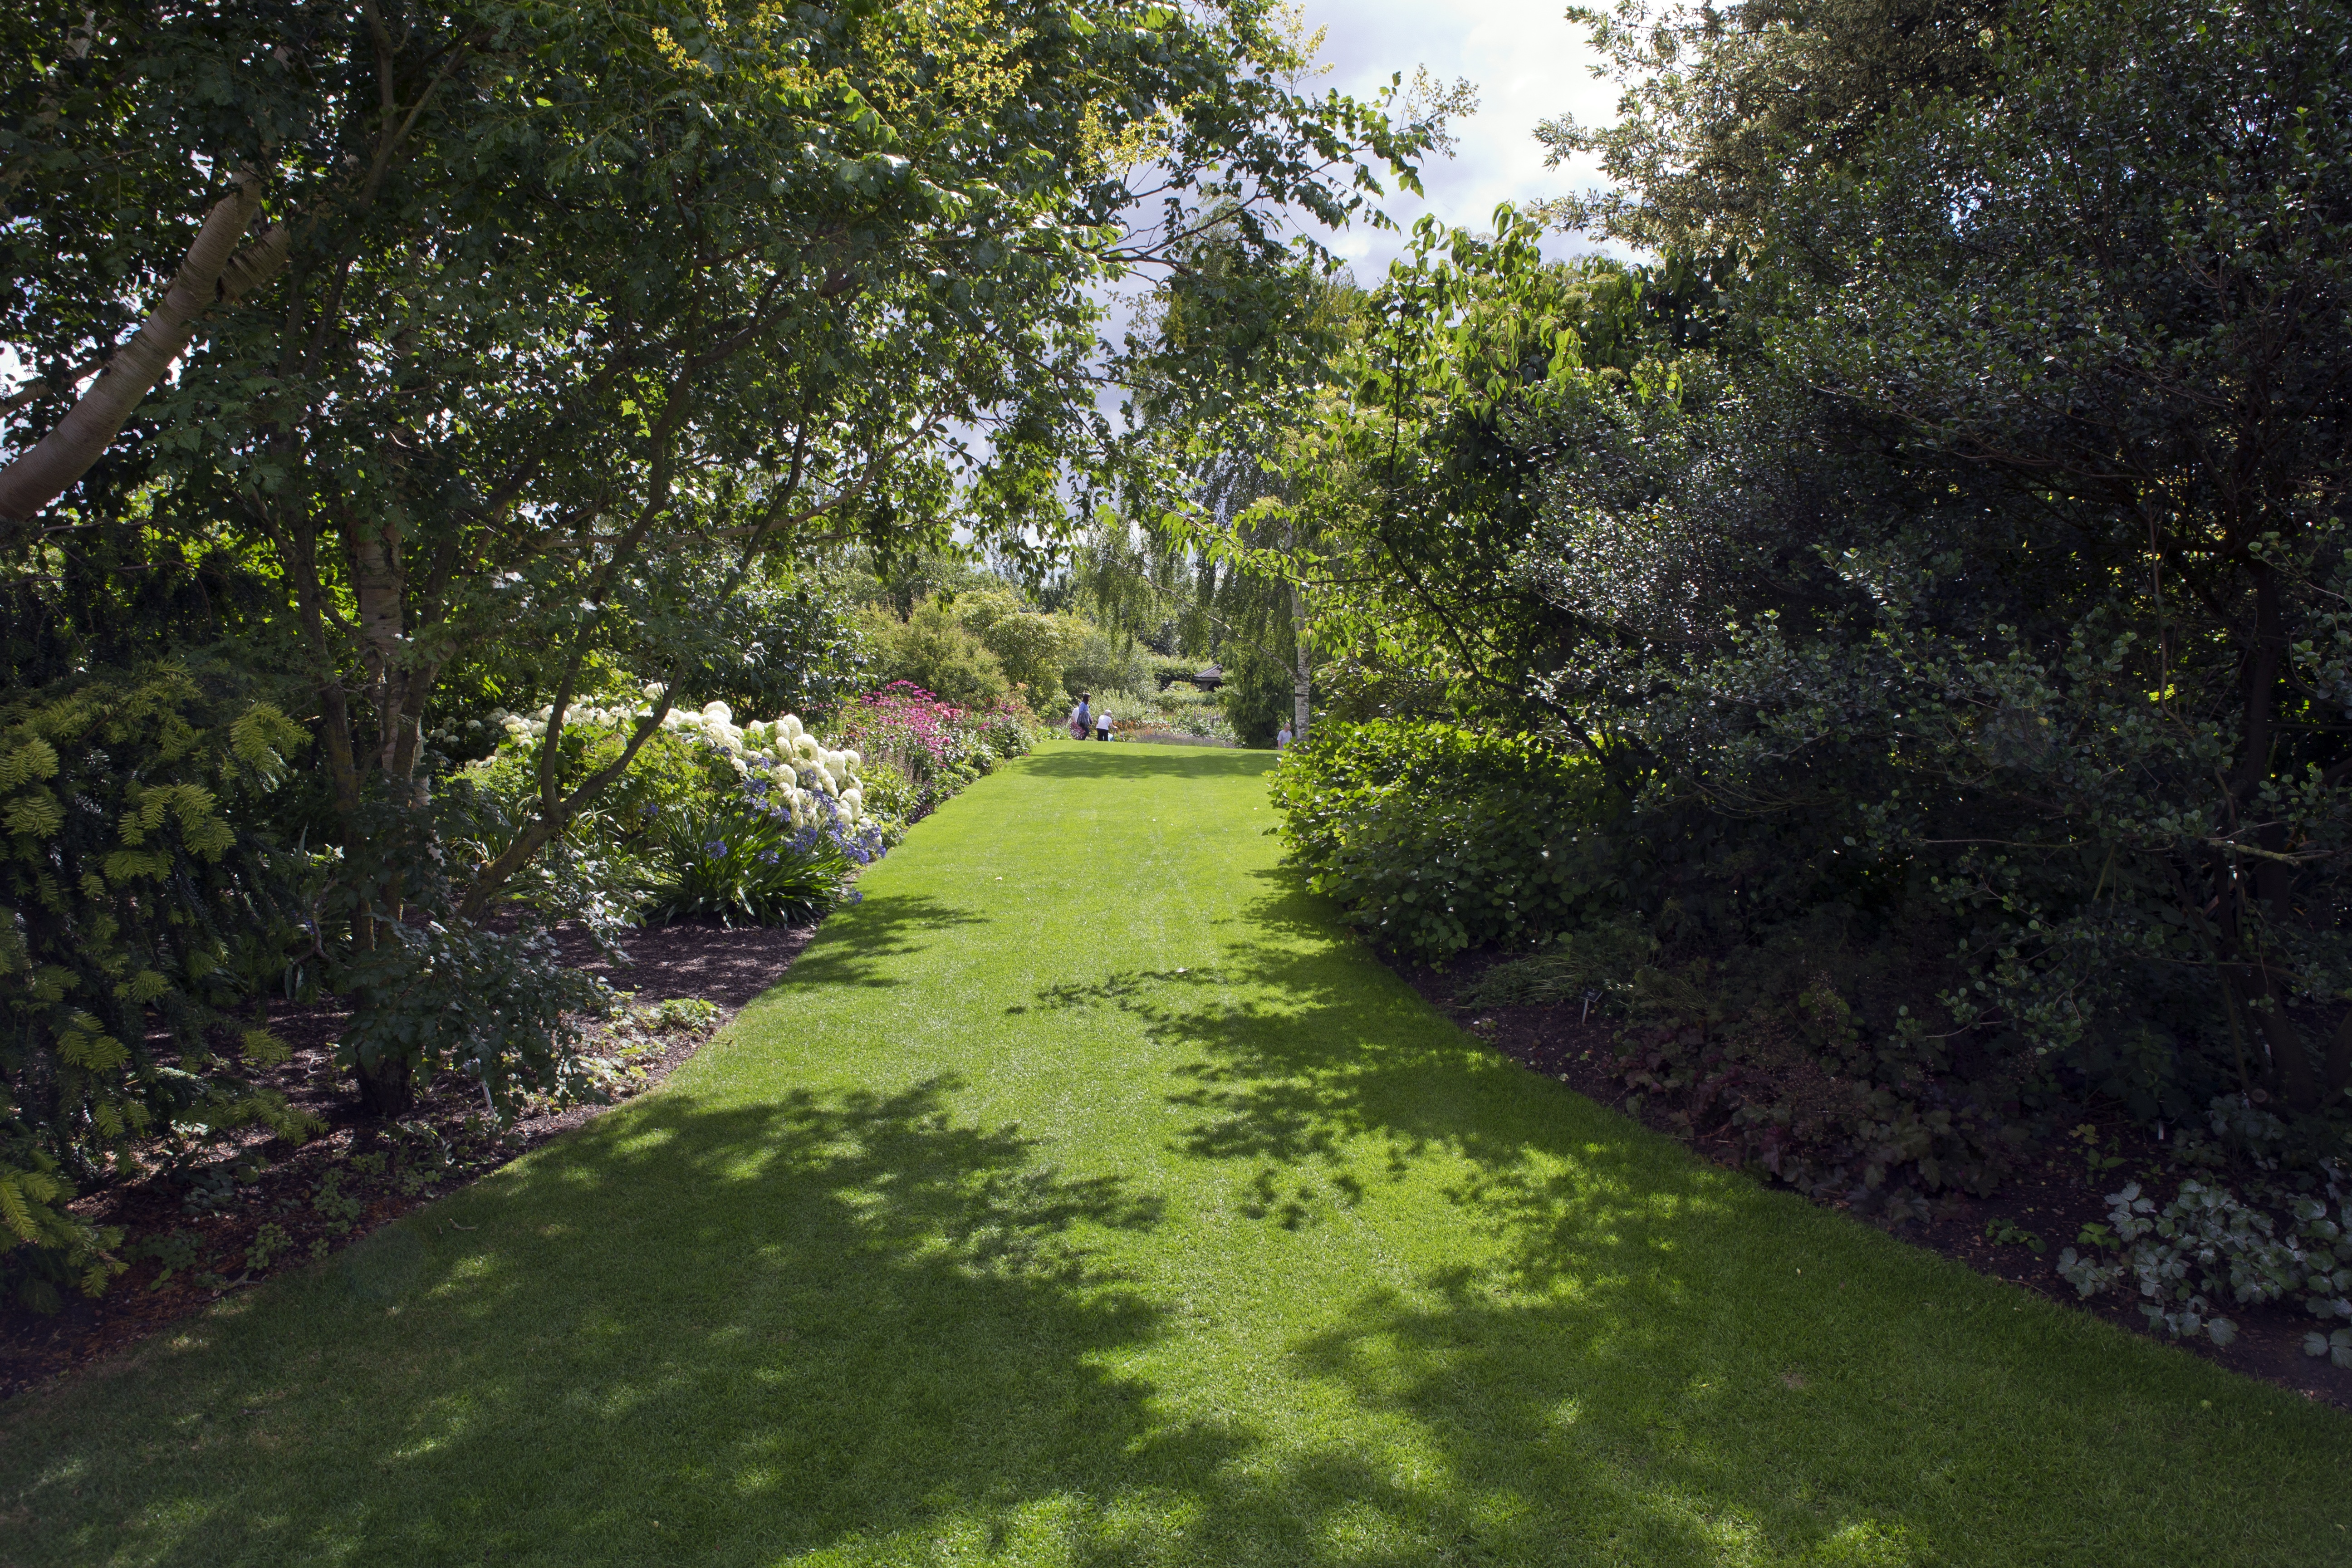
tree, grass, lawn, meadow, flower, green, backyard, botany, garden, trees, shrub, botanical garden, estate, woodland, yard, white hydrangea, rhs hyde hall, long avenue, dapple shade, landscape architect